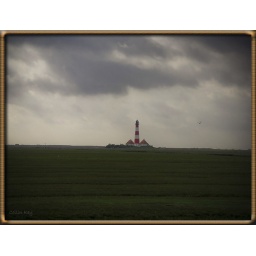
Germany, Westerhever: The famous phallic lighthouse under stormy clouds